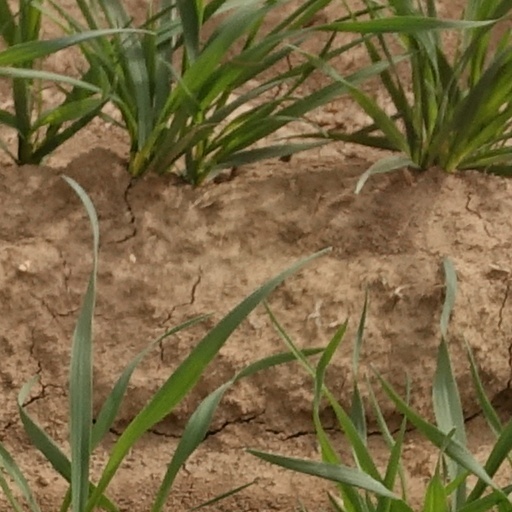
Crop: wheat